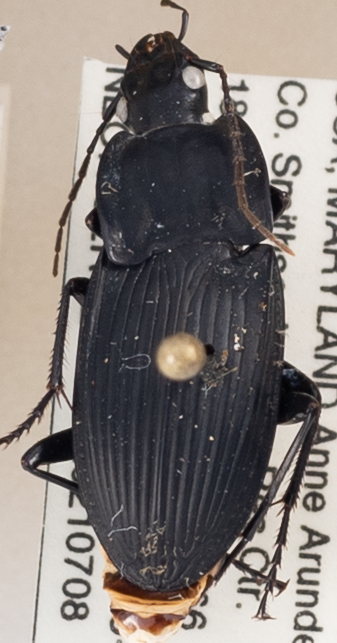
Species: Dicaelus elongatus
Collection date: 2021-07-08
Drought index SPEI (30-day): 1.084
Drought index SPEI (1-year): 2.09
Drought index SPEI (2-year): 1.498